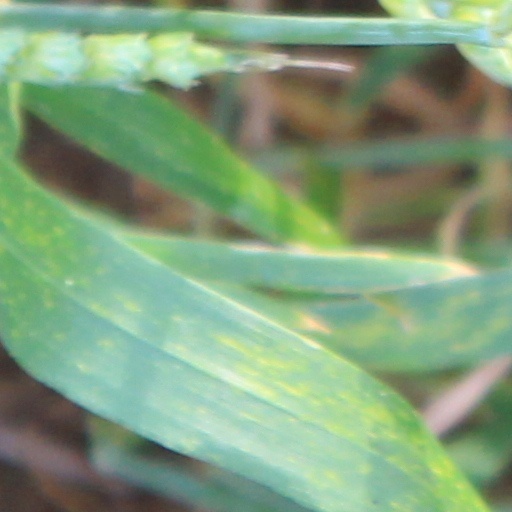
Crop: wheat